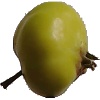
Label: Apple Red Yellow 2